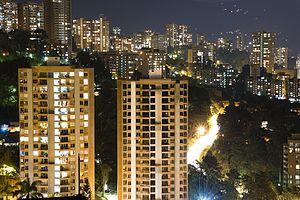
La Colombie, en forme longue la république de Colombie est une république constitutionnelle unitaire comprenant 32 départements. Le pays est situé dans le Nord-Ouest de l'Amérique du Sud ; il est bordé à l'ouest par l'océan Pacifique, au nord-ouest par le Panama, au nord par la mer des Caraïbes, au nord-est par le Venezuela, au sud-est par le Brésil, au sud par le Pérou et au sud-ouest par l'Équateur. La Colombie est le 26ᵉ plus grand pays par sa superficie et le 4ᵉ en Amérique du Sud. Avec plus de 49 millions d'habitants, la Colombie est le 28ᵉ pays le plus peuplé du monde et le 2ᵉ de tous les pays de langue espagnole après le Mexique. La Colombie est une moyenne puissance, la 4ᵉ plus grande économie d'Amérique latine, et la 3ᵉ en Amérique du Sud. La production de café, de fleurs, d'émeraudes, de charbon et de pétrole forme le principal secteur de l'économie colombienne.